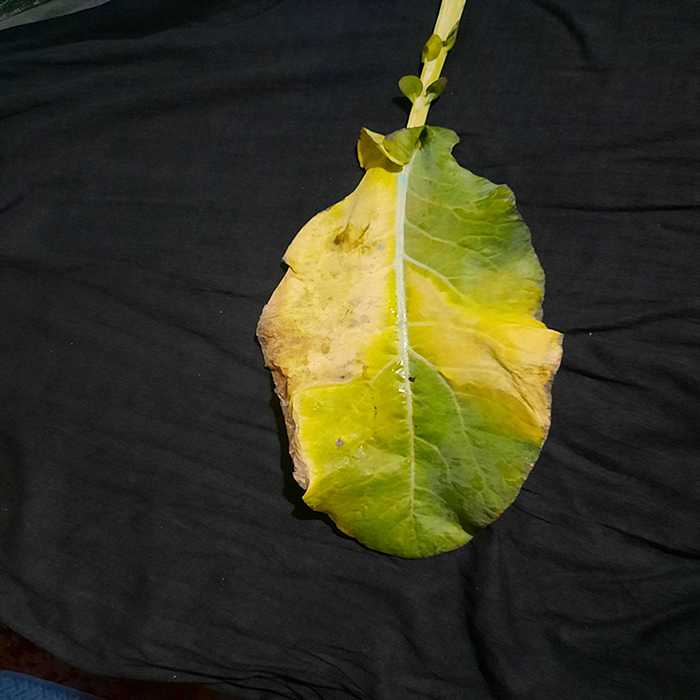
Plant: Cauliflower
Label: Black Rot